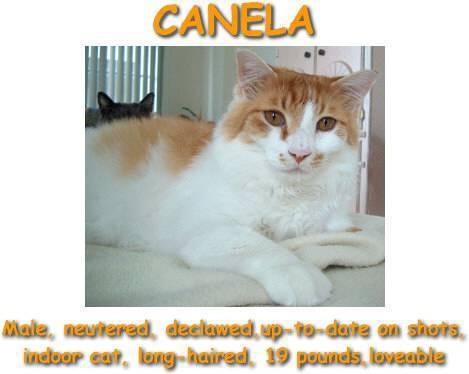
cat